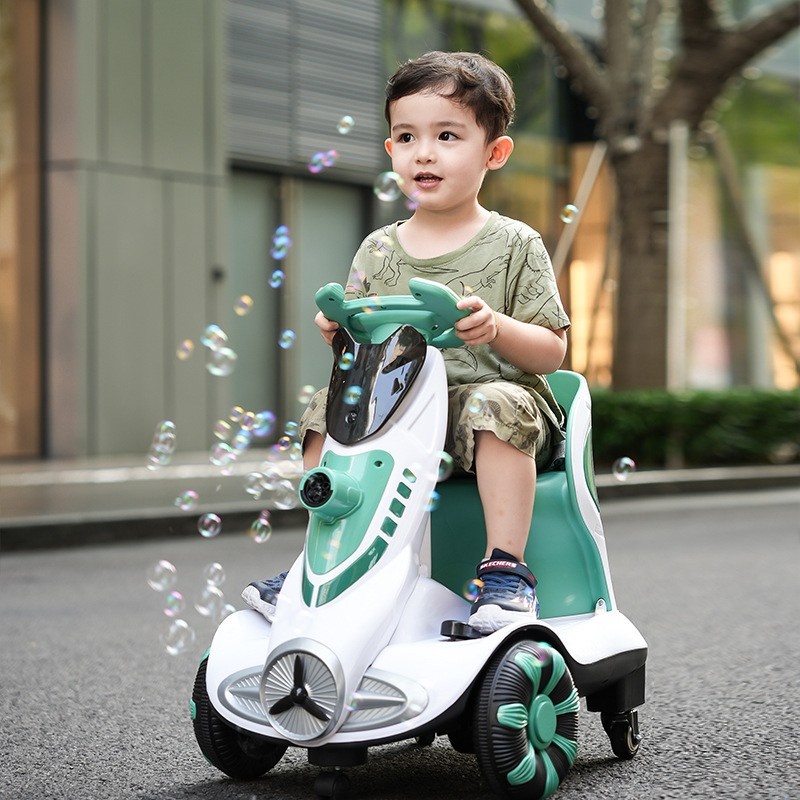
Masinuta electrica cu telecomanda pentru copii, roti spate rotire 360, curea siguranta, baloane de sapun, lumini si sunete, self control si prin telecomanda, cu pedale de acceleratie si frana, verde
O masinuta electrica potrivita pentru copii de la 3 pana la 6 ani cu o sustinere de pana la 25 kg. Face baloane din sapun, lumini si sunete si ofera abilitati de coordonare, atentie, directie, capacitatea de a decide. Rotile fac posibila deplasarea de la suprafete de caramida la marmura si asflat. Nu recomandam deplasarea pe suprafete din nisip sau pamant ud. Telecomanda wireless te lasa sa controlezi actiunile de la distanta si de a actiona instant in caz de pericol. Atentie! Masinuta are curea de siguranta si recomandam utilizarea acesteia si supravegherea copilului in timpul utilizarii jucariei! Caracterisitici: ETICHETE: Masinuta electrica telecomanda copii Flippy roti spate rotire curea siguranta baloane sapun lumini sunete self control prin telecomanda pedale acceleratie frana verde
Brand: Maison Elise
Category: Toys & Games > Toys > Riding Toys > Electric Riding Vehicles